ThinkPad Twist

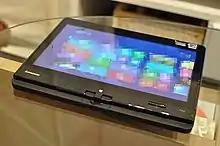
The ThinkPad Twist in tablet mode

The Twist is built to Intel's Ultrabook specification. Its look and feel are consistent with other ThinkPad devices. The Twist has a flat smooth cover with a soft rubbery finish and a flourish of silver-colored material around the edge. The outer case has both Lenovo and ThinkPad logos. Notably, the dot in the ThinkPad logo's "i" pulses when the unit is powered on. The Twist weights 3.5 pounds and is .8 inches thick. While not backlit, the Twist's island-style keyboard is spill-resistant and has U-shaped chiclet-style keys in order to enhance user comfort.